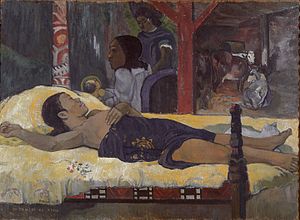
Neue Pinakothek / Historie
Gauguins Kristi Fødsel (1896), bragte Hugo von Tschudi til München og blev grundlaget for Pinokatheks moderne kunstsamling
Neue Pinakothek er et kunstmuseum i München, Tyskland. Dets fokus er europæisk kunst fra det 18. og 19. århundrede og er et af de vigtigste kunstmuseer for det 19. århundrede i verden. Sammen med Alte Pinakothek og Pinakothek der Moderne er museet en del af Münchens "Kunstareal".